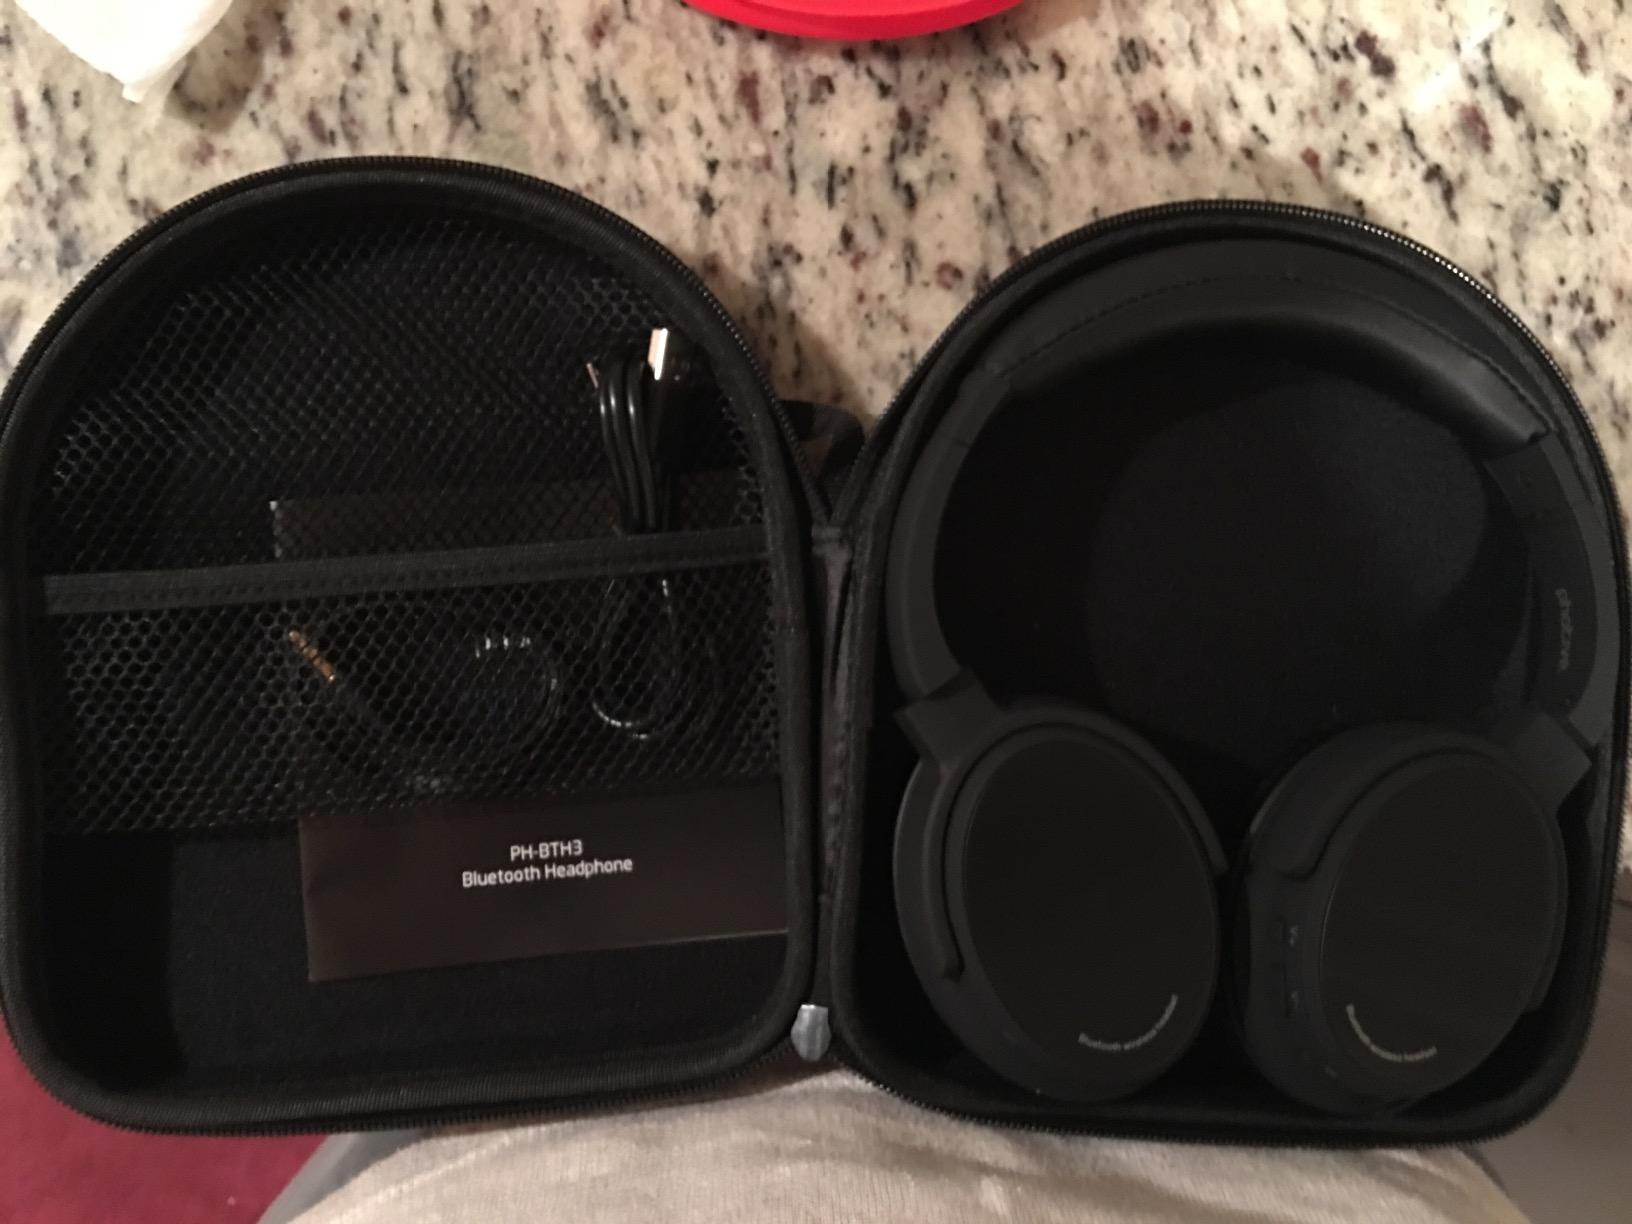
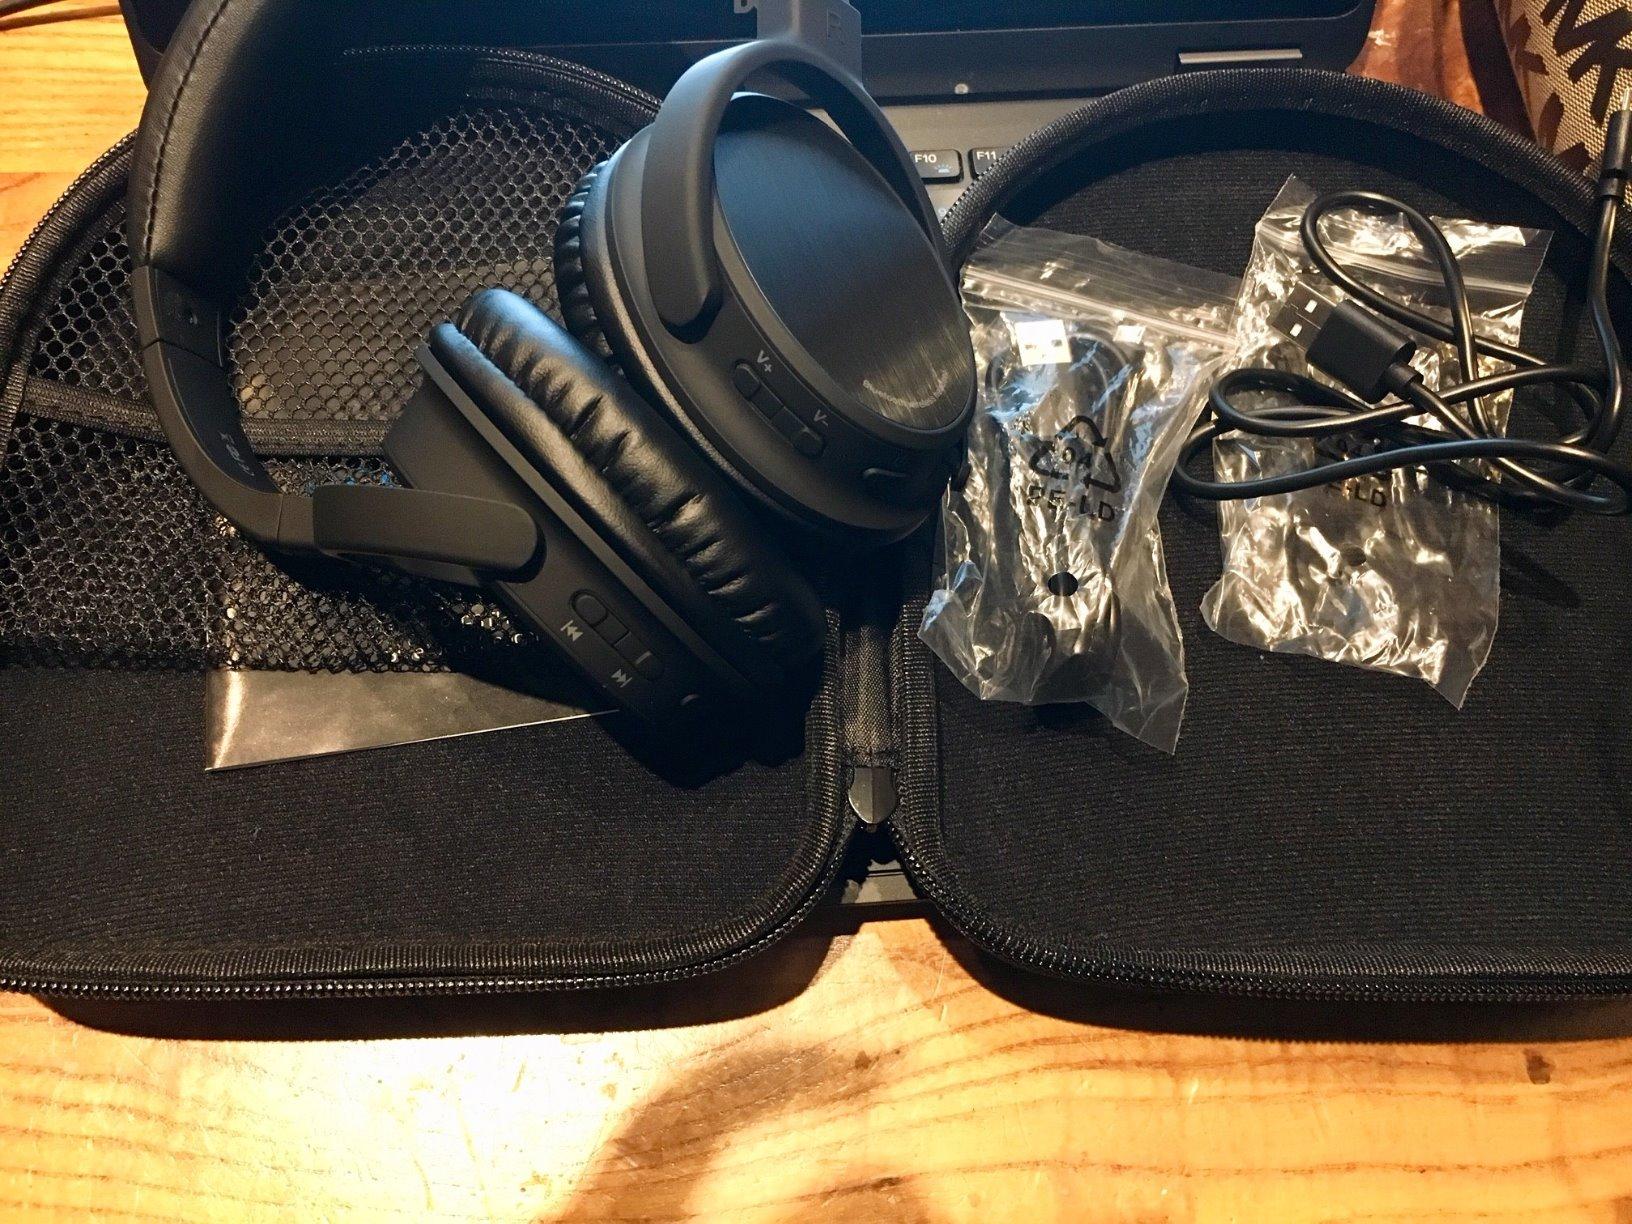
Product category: headphones
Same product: yes